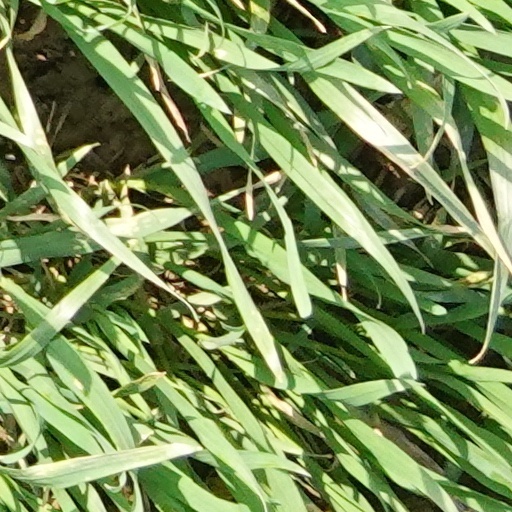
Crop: wheat